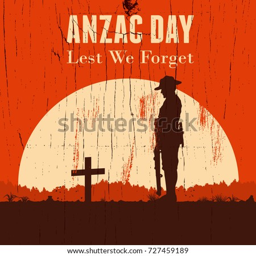
silhouette of soldier paying tribute at a grave on anzac day , vector